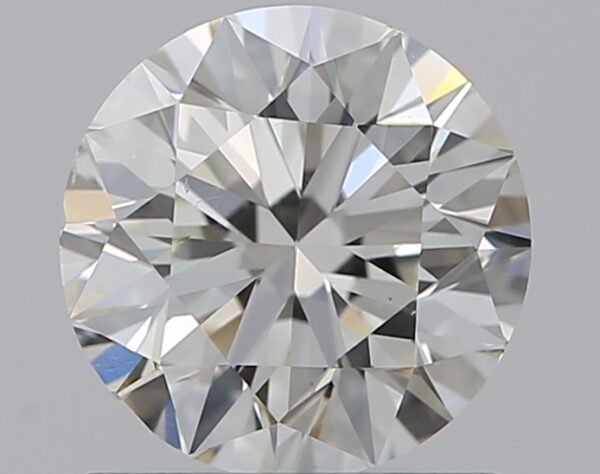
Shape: round
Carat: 0.9
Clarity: VS2
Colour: I
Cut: EX
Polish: VG
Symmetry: VG
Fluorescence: N
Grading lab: GIA
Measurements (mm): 6.13 x 6.18 x 3.86